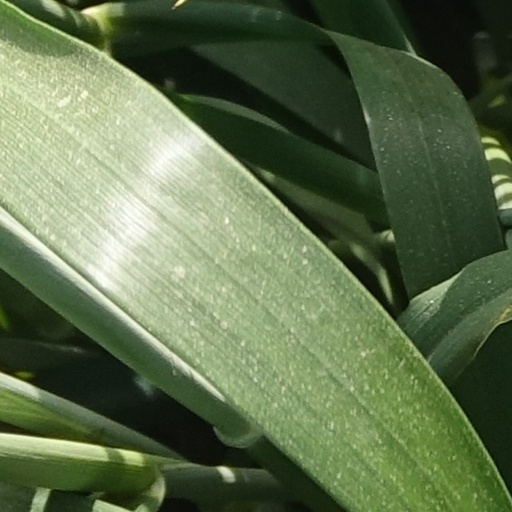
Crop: wheat